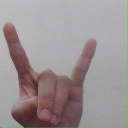
अक्षर: श